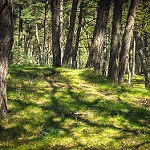
Label: forest